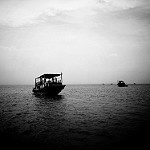
Label: B & W